Herbert Brereton Baker

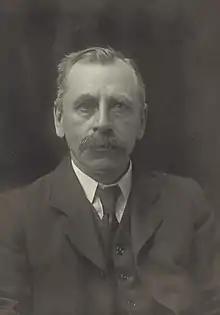
Baker in 1917

Herbert Brereton Baker (25 June 1862 – 27 April 1935) was an English inorganic chemist.